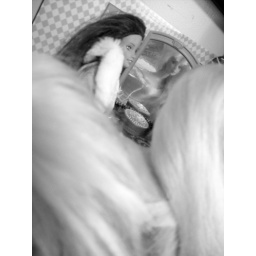
mirror in the fake bathroom